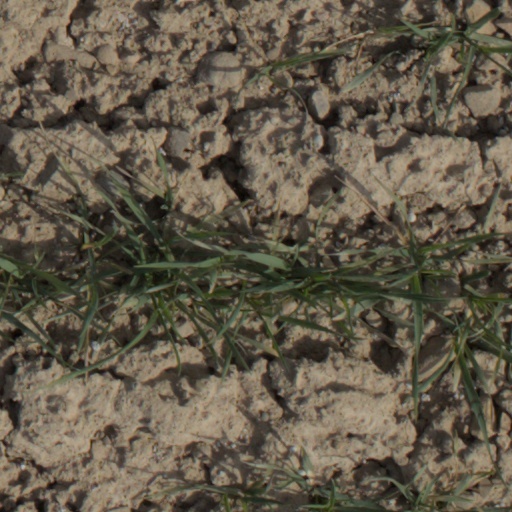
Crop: wheat